Military Institute of the Ministry of Defense (Transnistria)

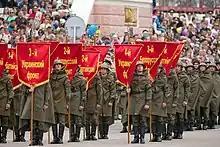
Cadets of the Military Institute of dressed in historical parade uniforms during a Victory Day Parade.

The Alexander Lebed Military Institute of the Ministry of Defense, is a higher military institution based in Tiraspol that is operated by the military department of the Armed Forces of Transnistria. It is the seniormost educational institution in the armed forces. It is headed by Colonel Igor Dovgulich.